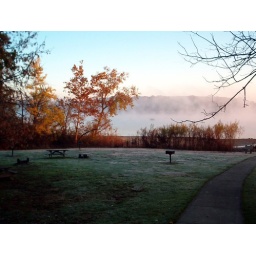
If you look in the middle you can see a boat that has hunters in it after some ducks and geese.